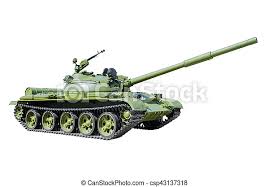
Label: T-62